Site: brandenburg
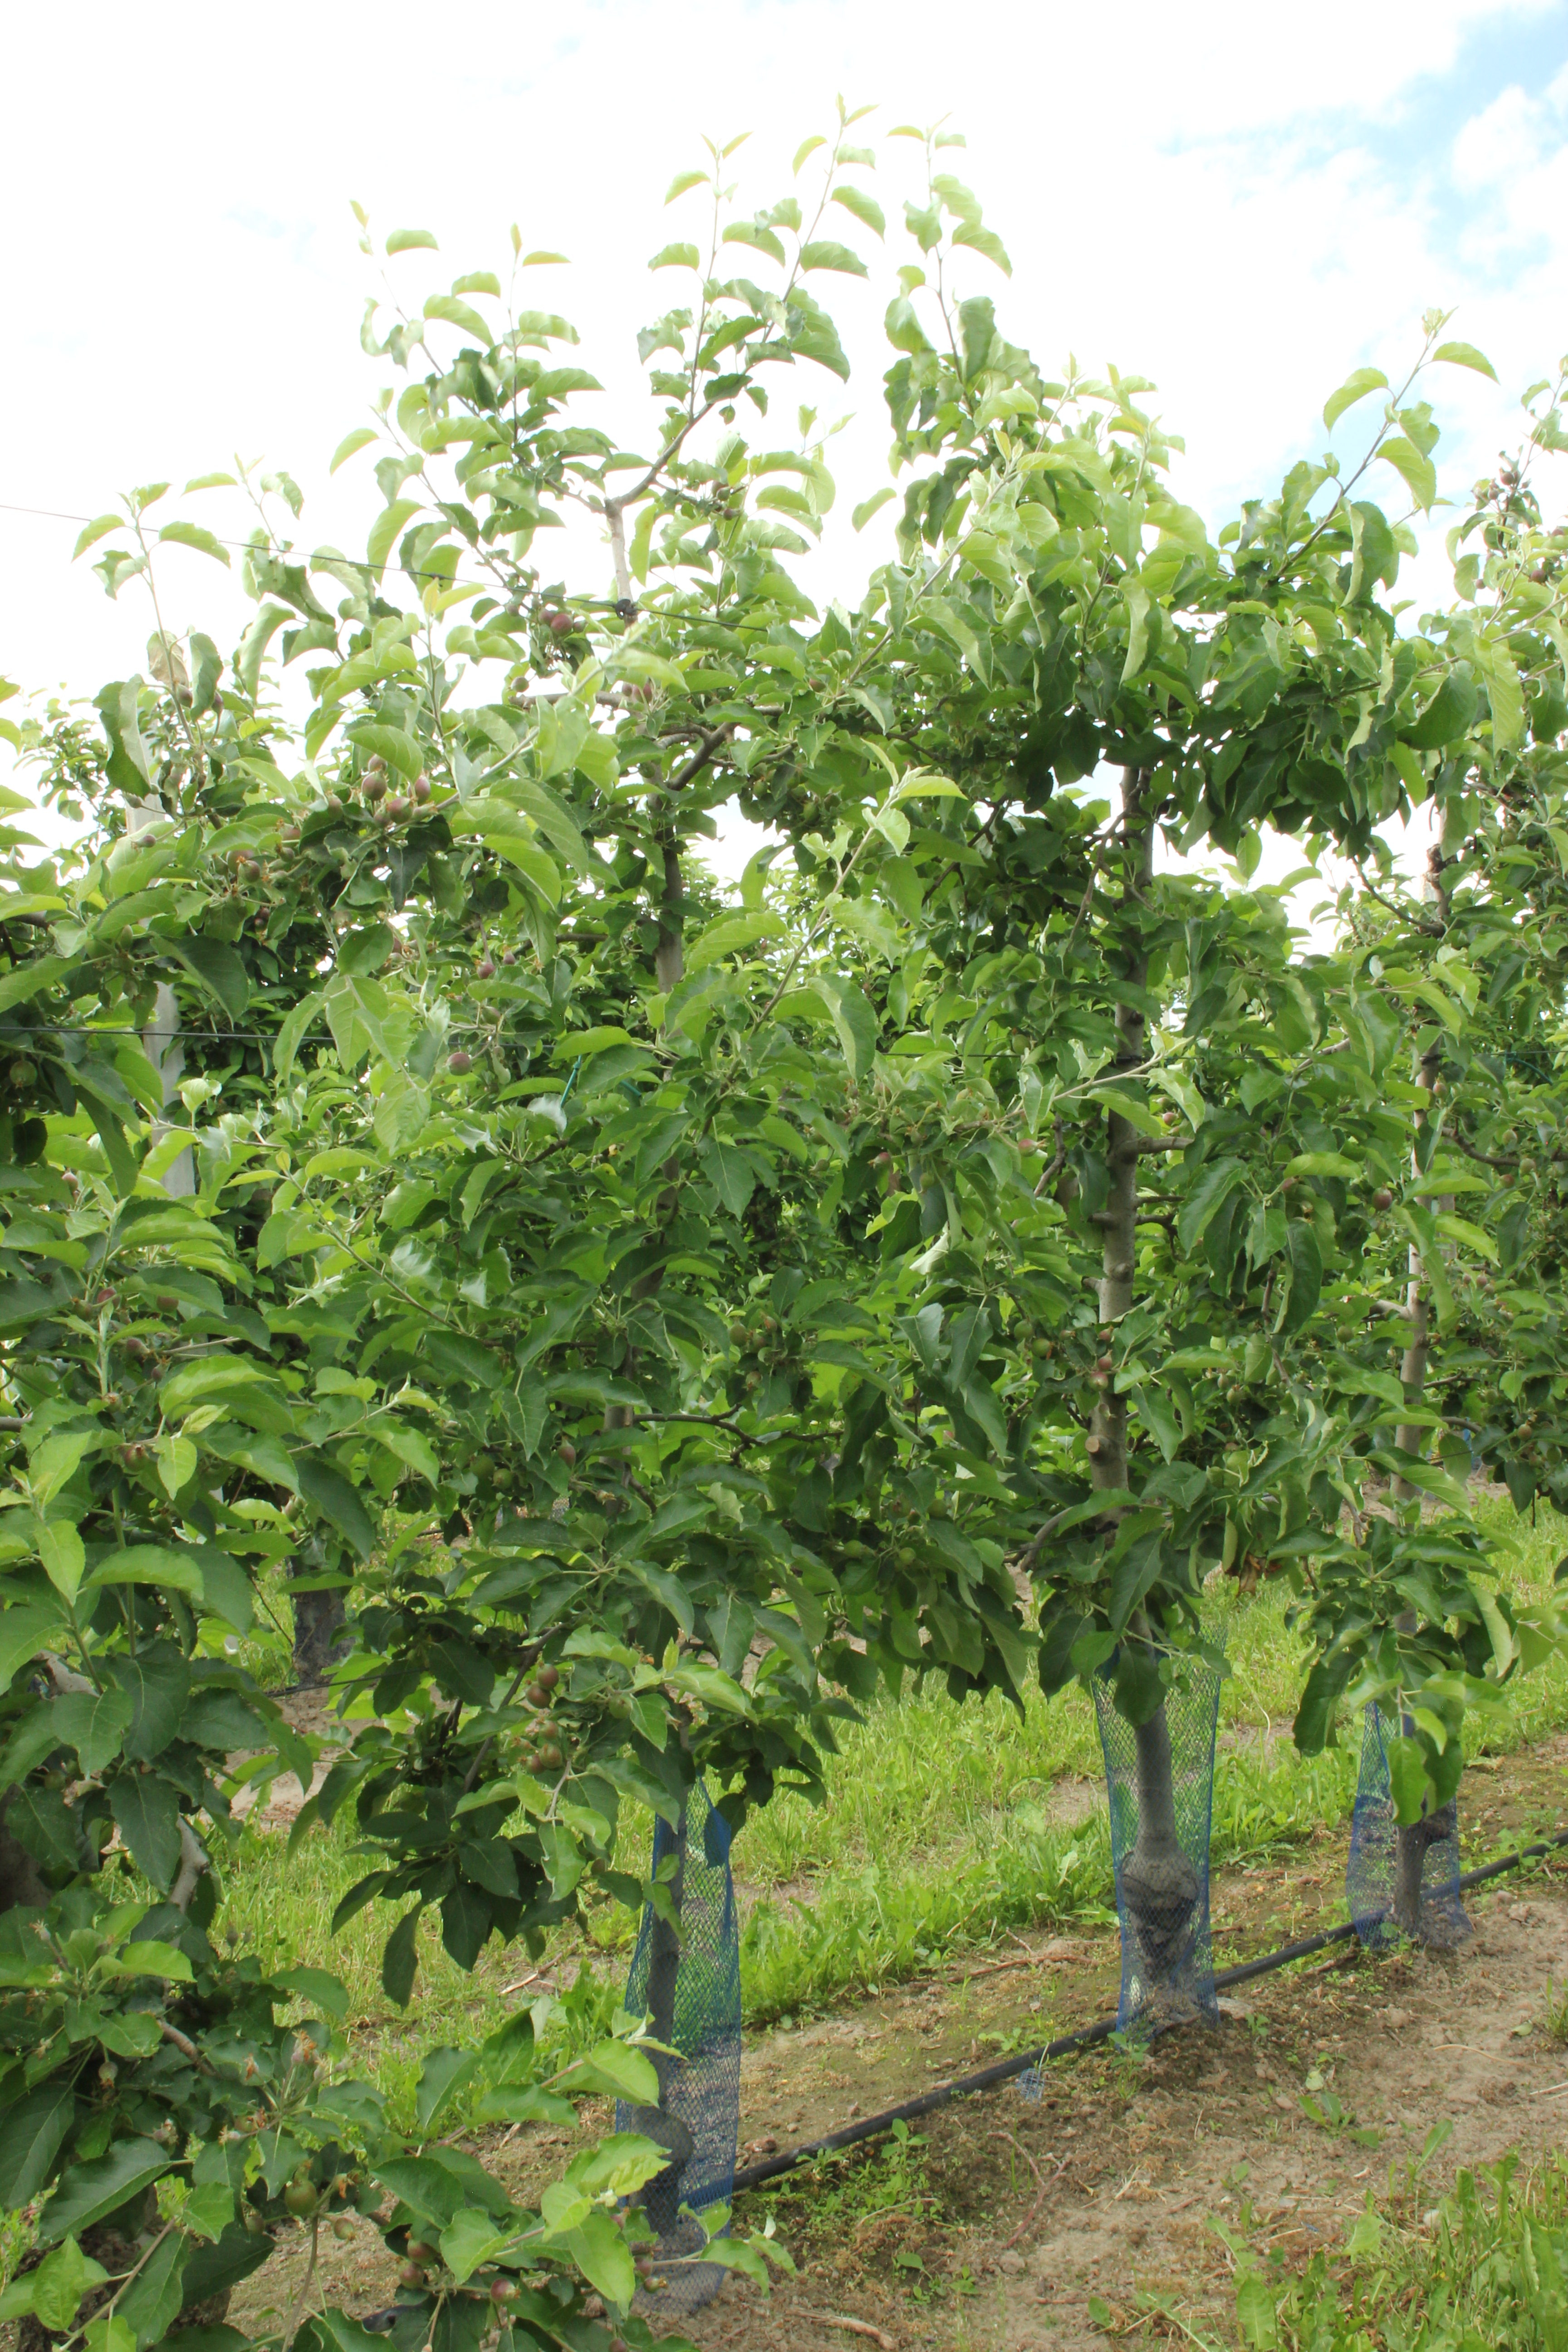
Growth stage (BBCH 72): Development of fruit